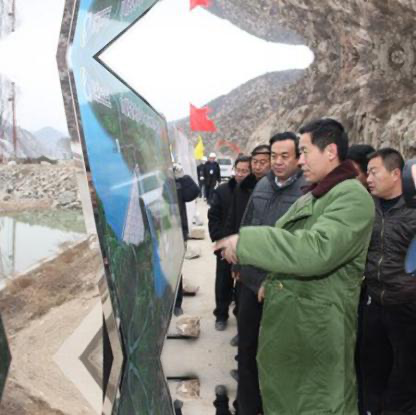
Objects in the image:
label: head
label: head
label: head
label: head
label: head
label: head